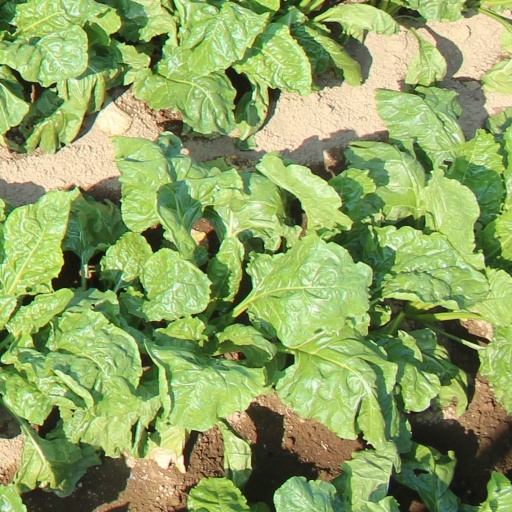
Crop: sugar beet